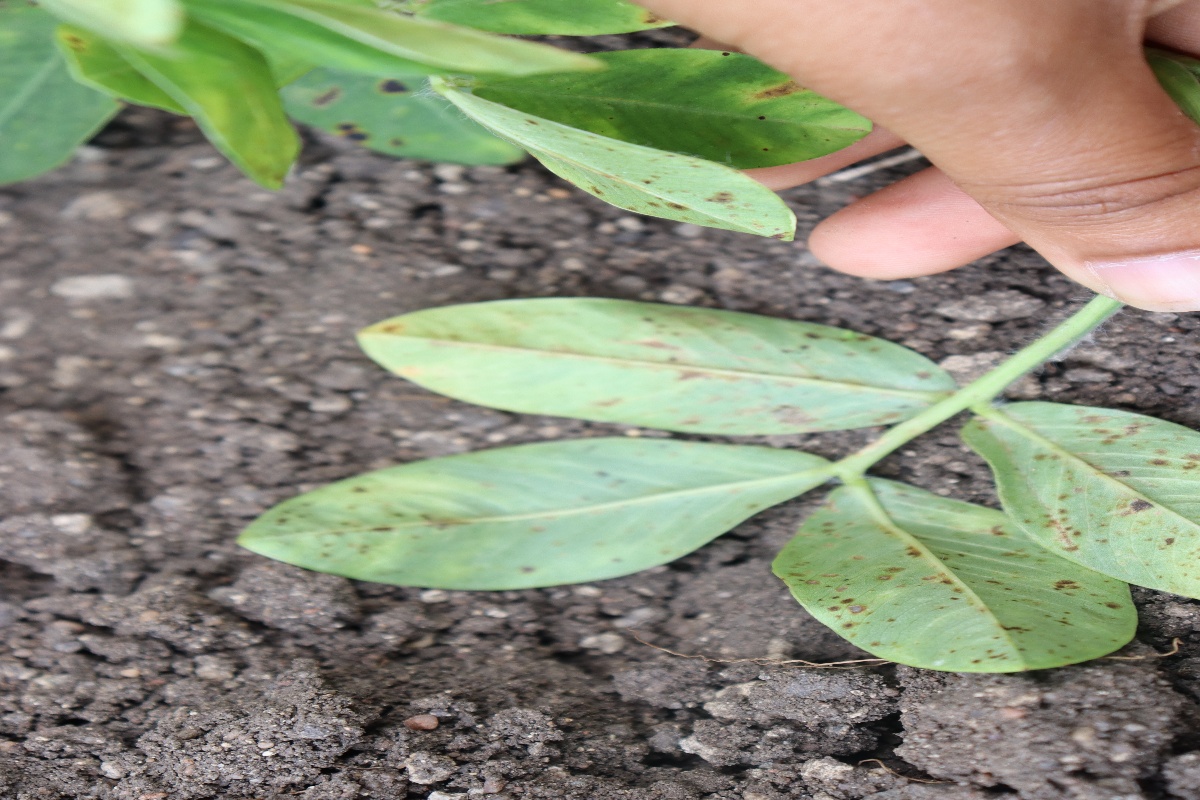
Label: rust